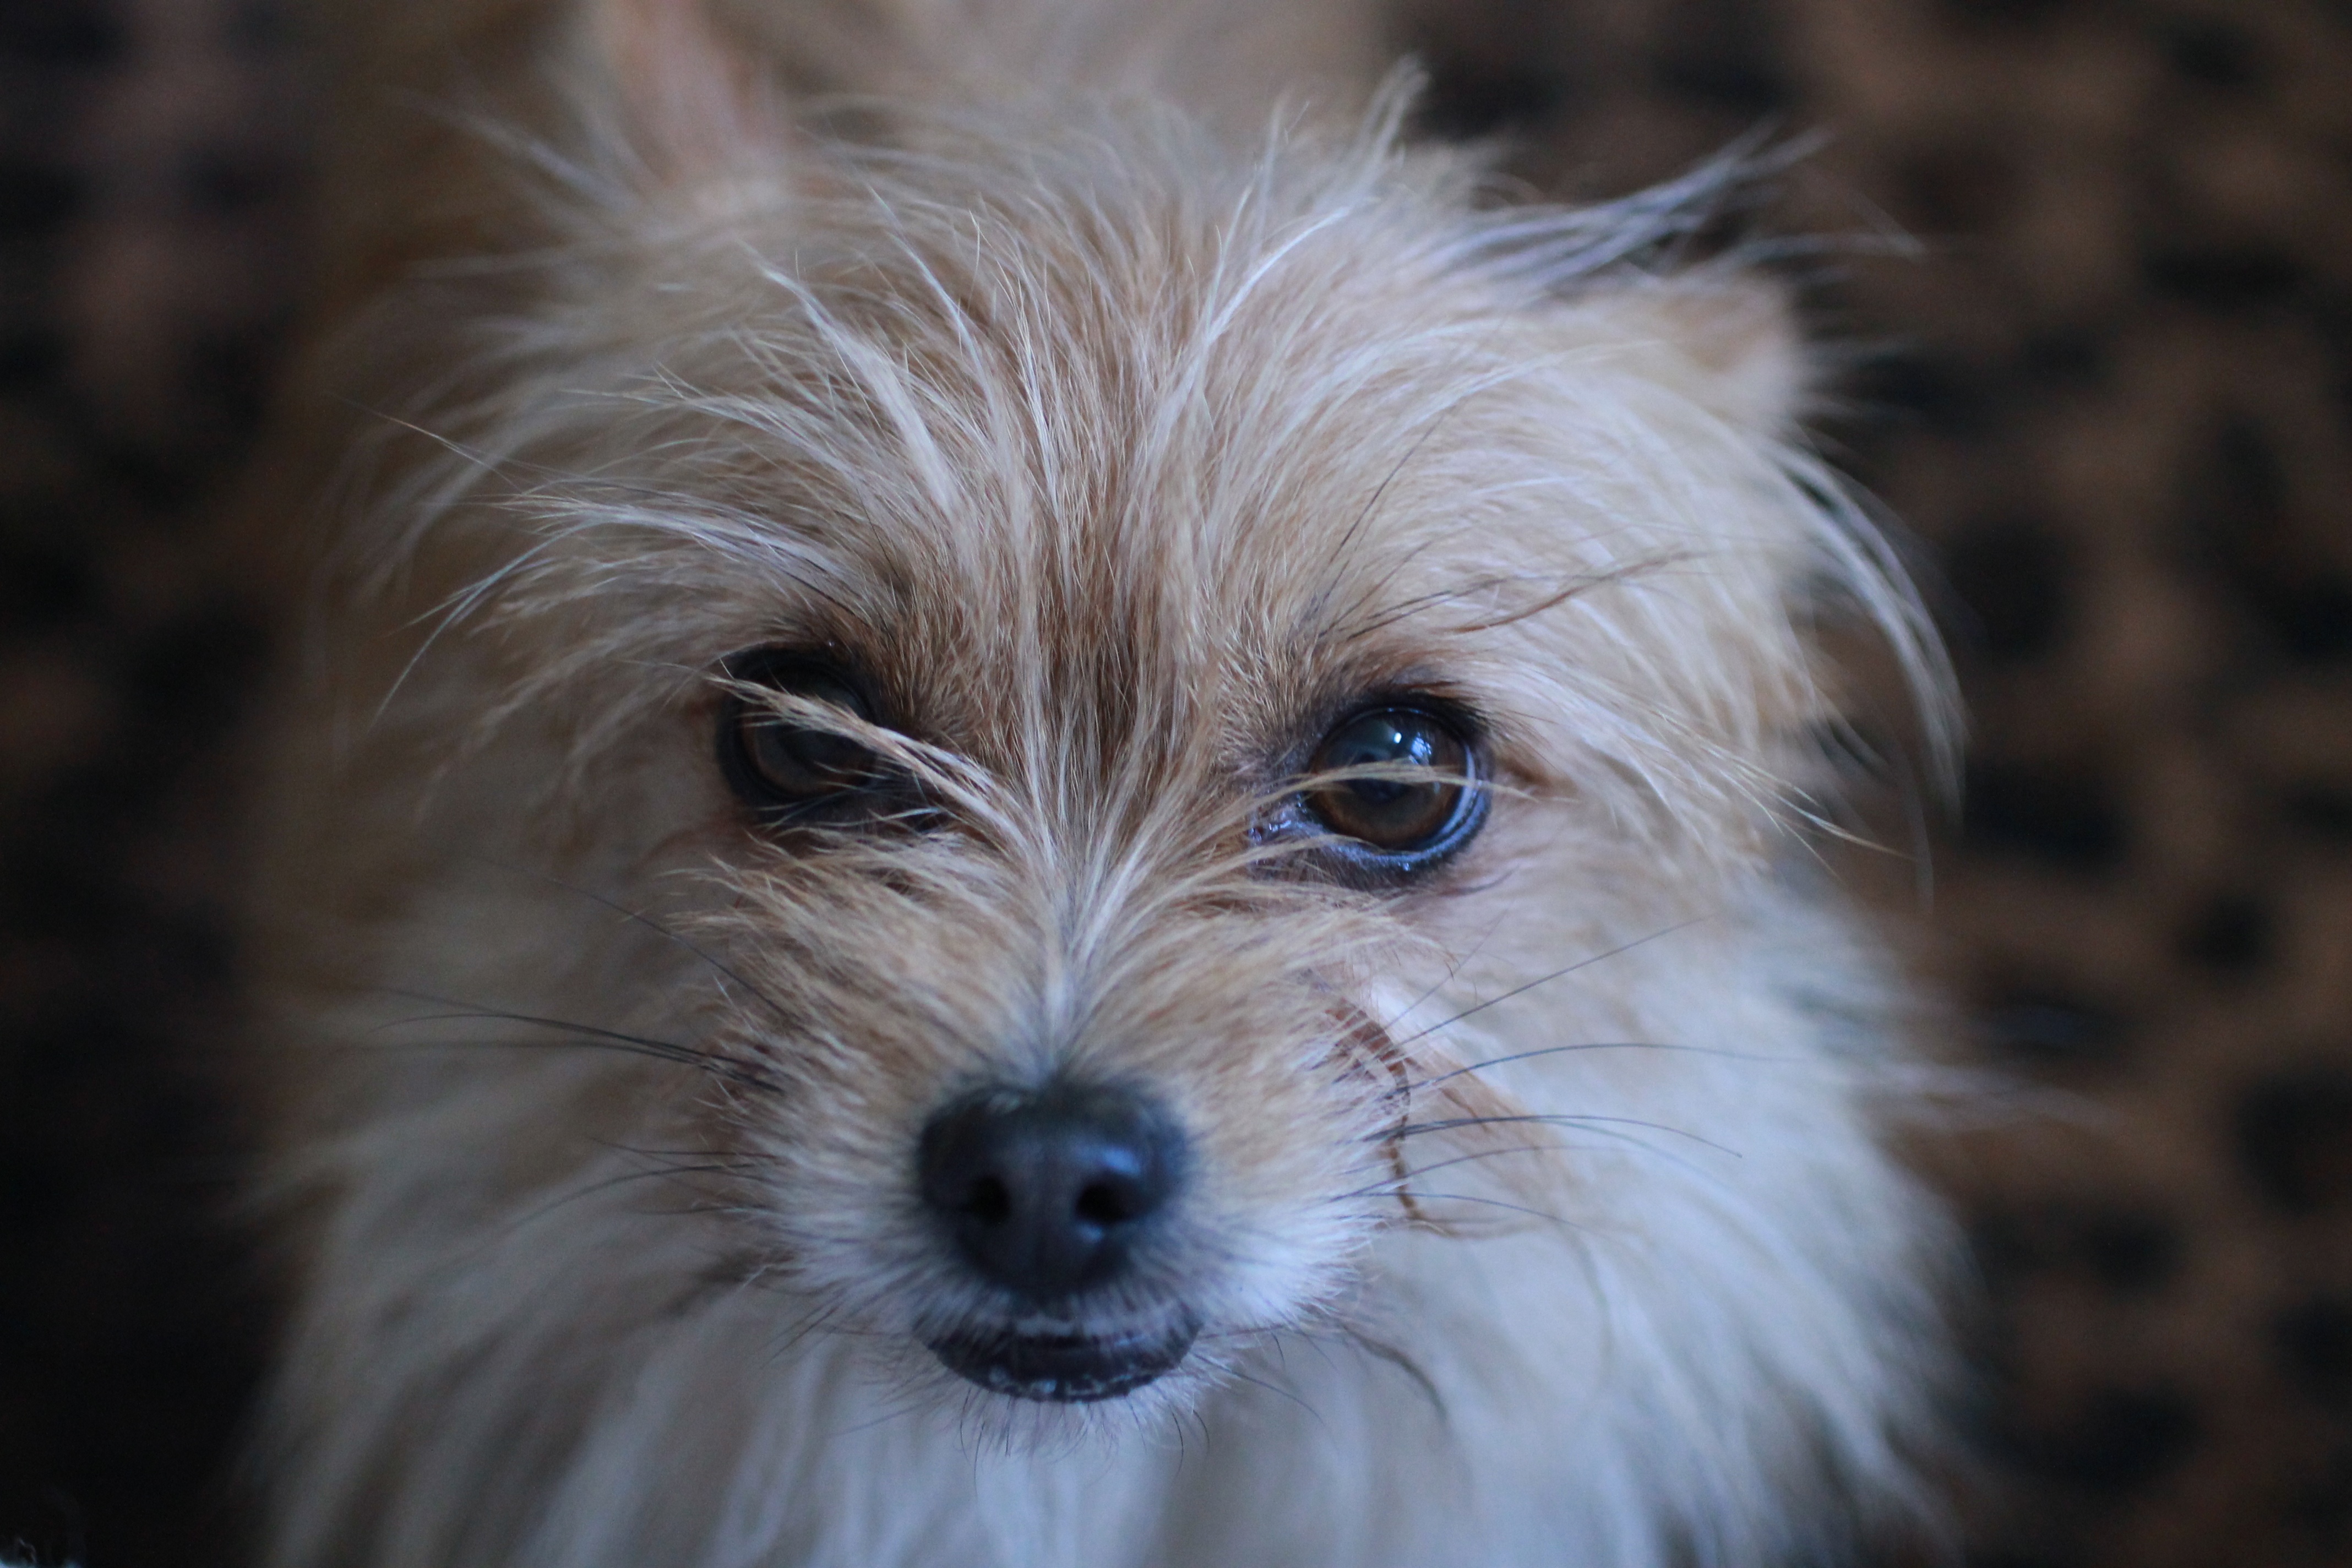
puppy, dog, mammal, vertebrate, dog breed, terrier, maltese, toto, wizard of oz, cairn terrier, house dog, bolognese, havanese, dog like mammal, carnivoran, west highland white terrier, schnoodle, dandie dinmont terrier, glen of imaal terrier, dog crossbreeds, morkie, norwich terrier, norfolk terrier, poodle crossbreed